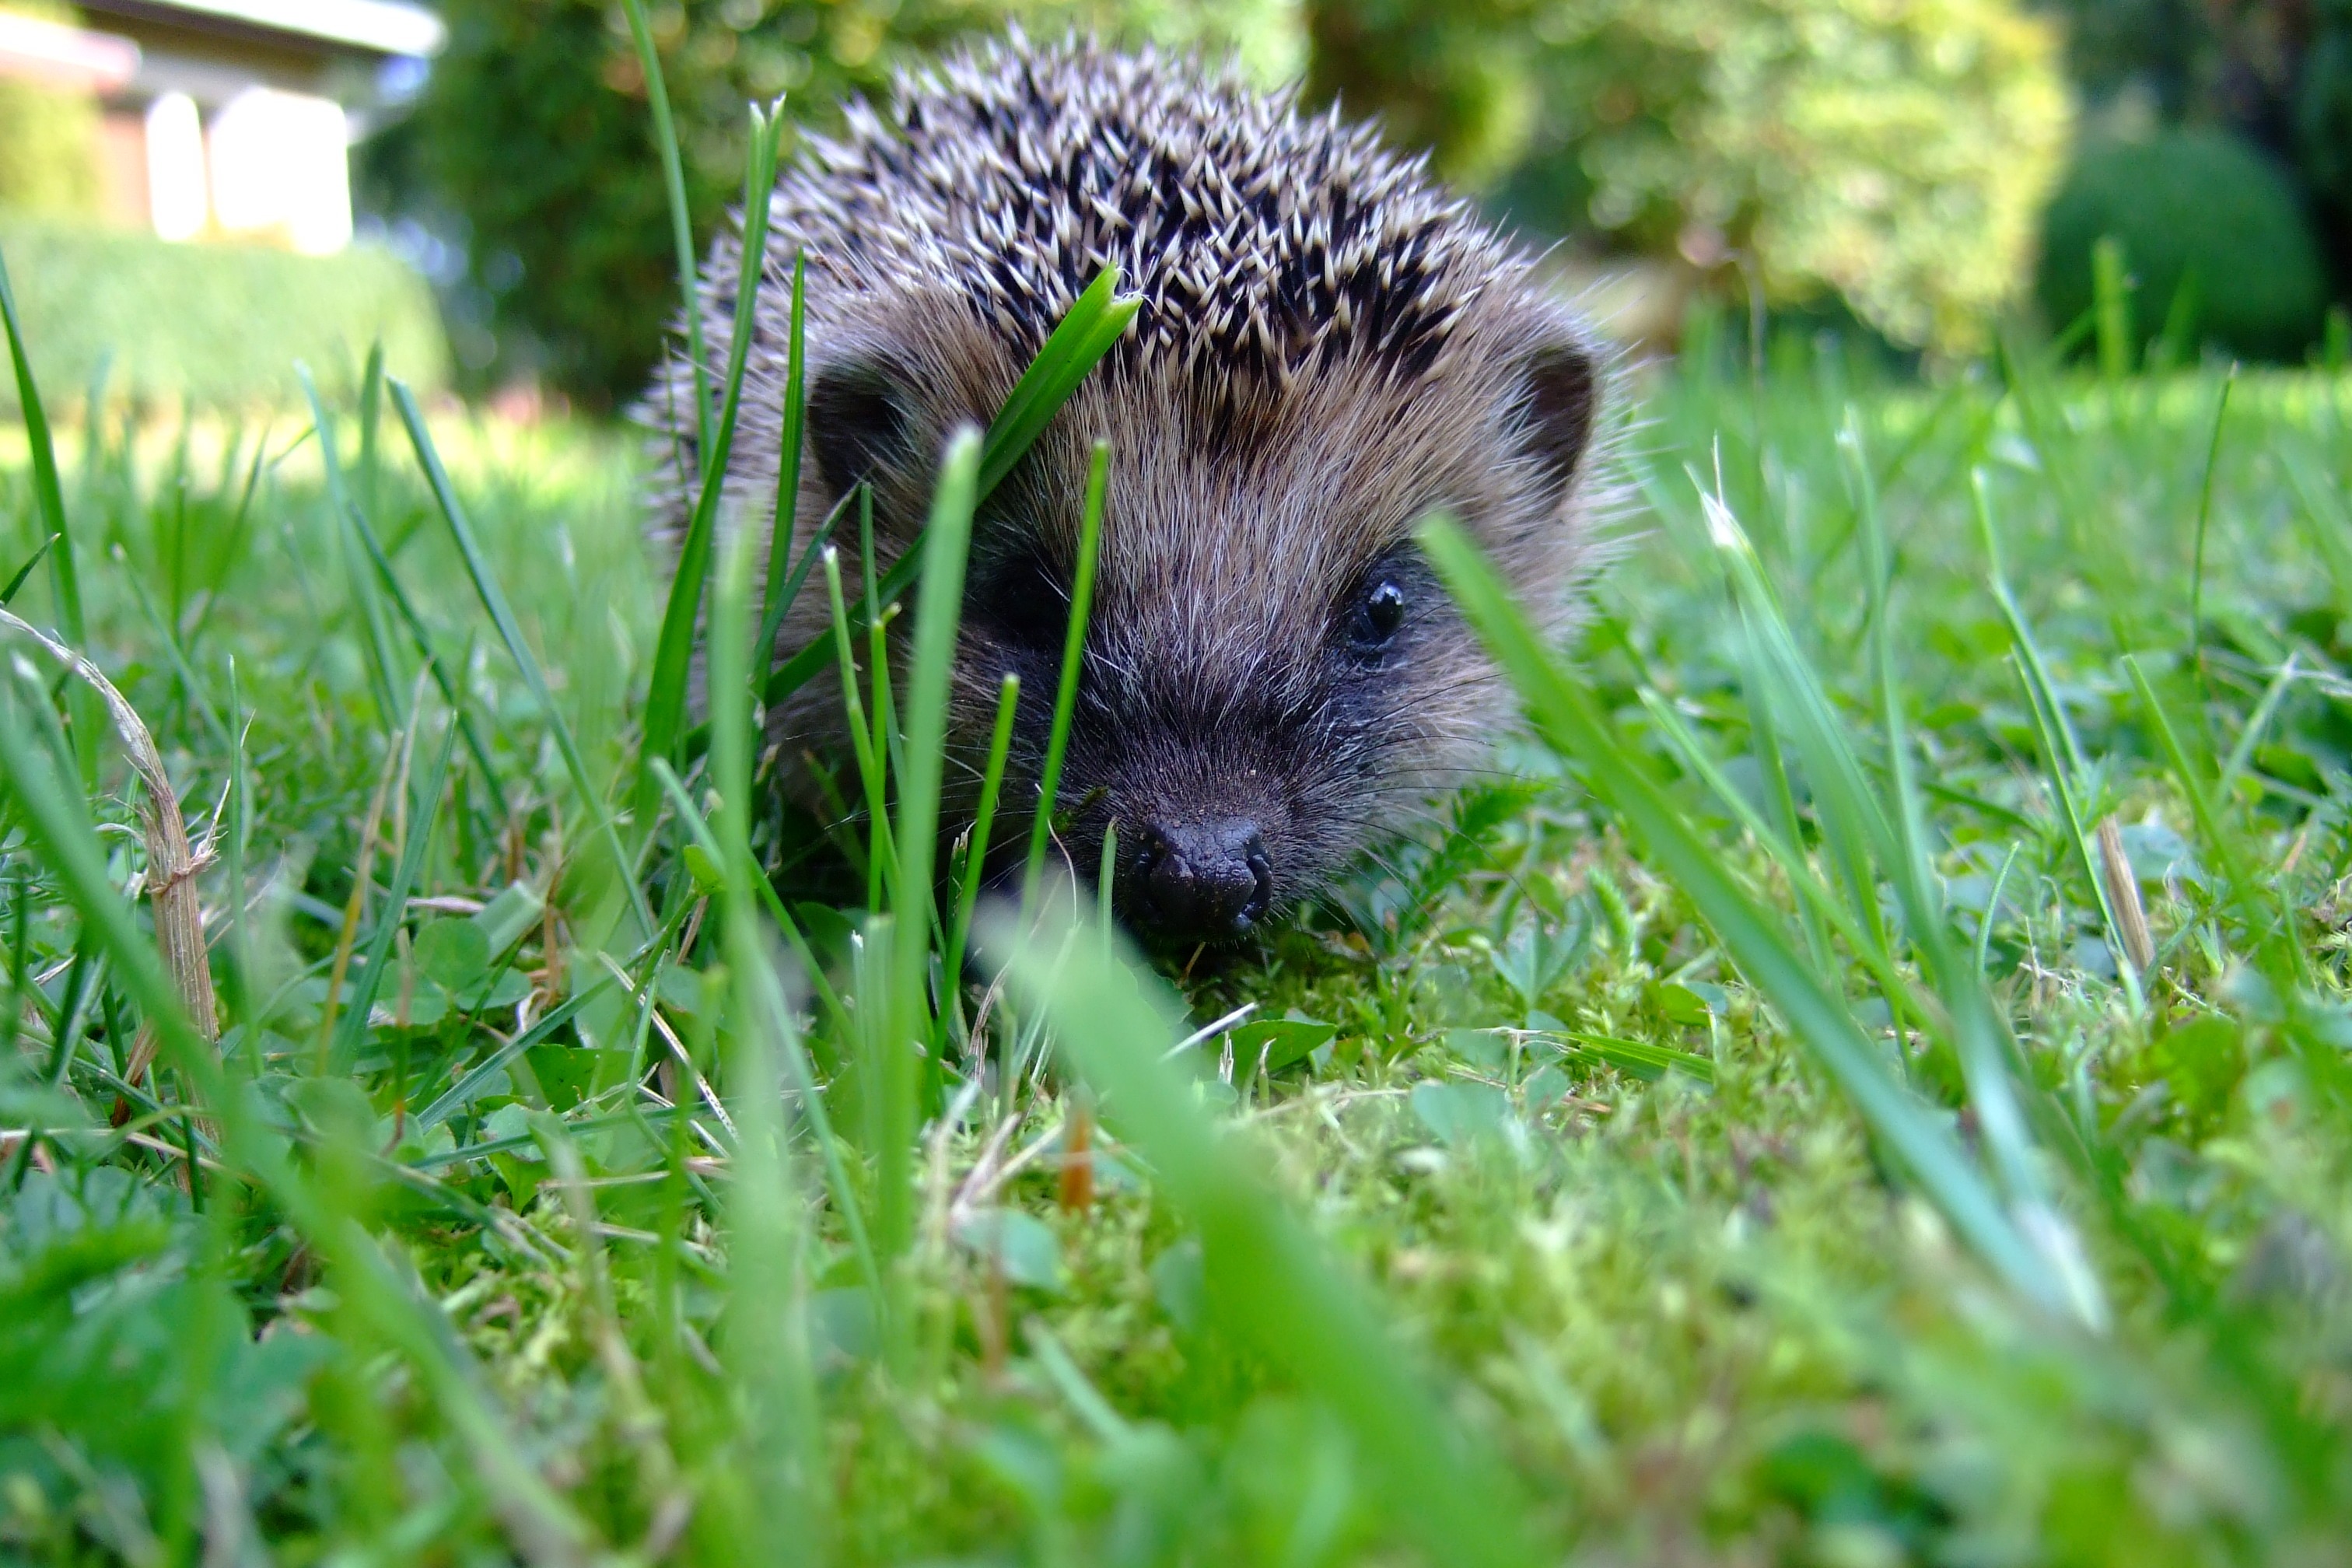
nature, grass, prickly, meadow, prairie, flower, cute, summer, wildlife, green, mammal, fauna, hedgehog, vertebrate, rush, marmot, spur, erinaceidae, domesticated hedgehog